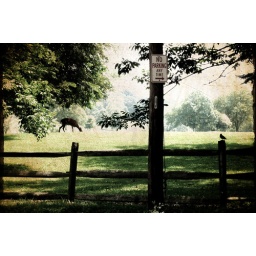
bird is thinking about pooping on that illegally-parked car to the right, but deer is just interested in lunch